Loch Libo

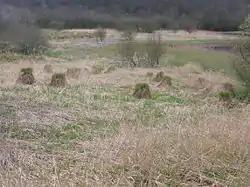
Great tussock sedge at the eastern end of the loch.

The loch and part of Caldwell-Lawside Wood have been a Site of Scientific Interest (SSSI) since 1972, covering 17.82 ha as designated by Scottish Natural Heritage (SNH) and a Scottish Wildlife Trust (SWT) wildlife site. The loch is owned by the SWT.